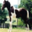
Label: horse